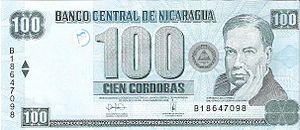
Le cordoba d'or est la monnaie officielle du Nicaragua. Le cordoba d’or nicaraguayen a pour code NIO selon la liste des codes des monnaies.